Florida Southern Railway

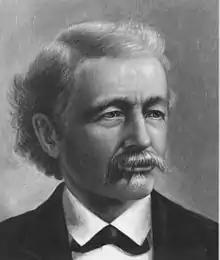
Henry B. Plant

In 1883, Henry B. Plant was in the midst of building his own system of railroads south from Du Pont, Georgia to Live Oak, Florida and south to Charlotte Harbor with plans to build in a similar path. Construction was underway on the Live Oak, Tampa and Charlotte Harbor Railroad when he learned of the Florida Southern's plans. Plant then sought to buy the Florida Southern but was unsuccessful. Despite this, he did manage to make a mutually beneficial agreement with the Florida Southern to avoid having two competing lines. In the agreement, Plant would not build the Live Oak, Tampa and Charlotte Harbor Railroad, past Gainesville. He bought the Florida Southern's unfinished line and charter north of Gainesville and completed it as part of his line.